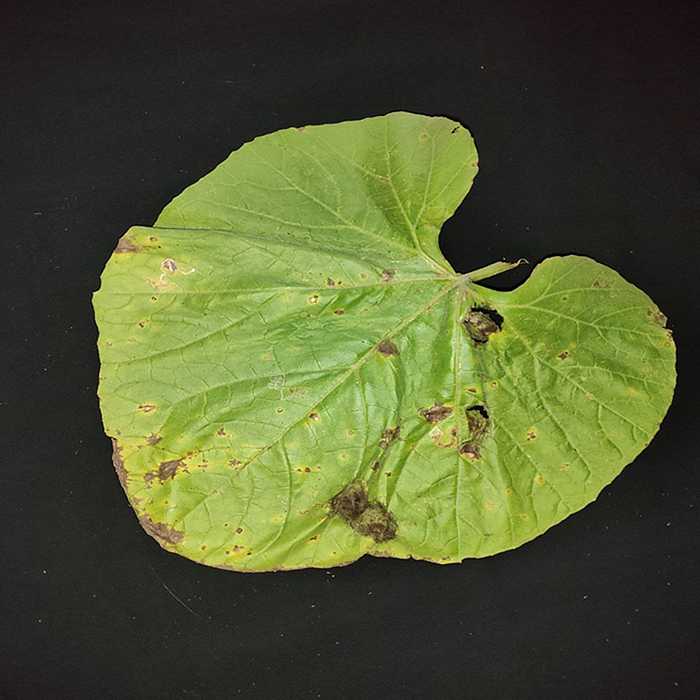
Plant: Bottle gourd
Label: Downey mildew